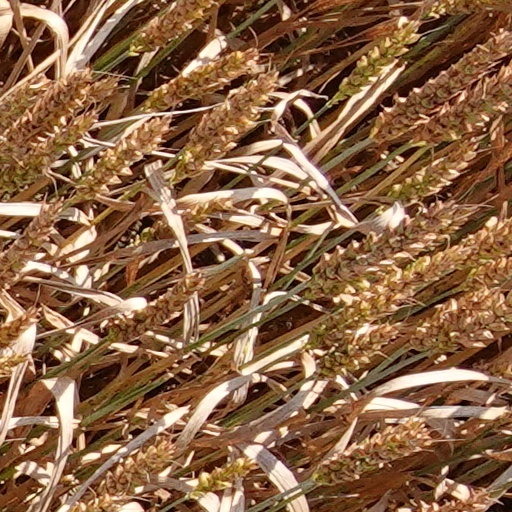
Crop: wheat